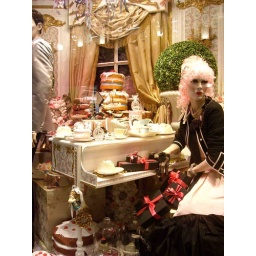
The shop window most cute in the world